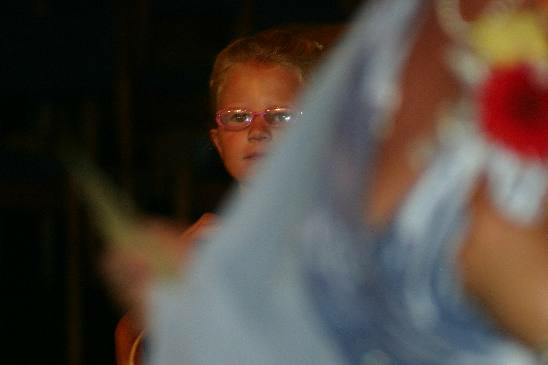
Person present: Yes